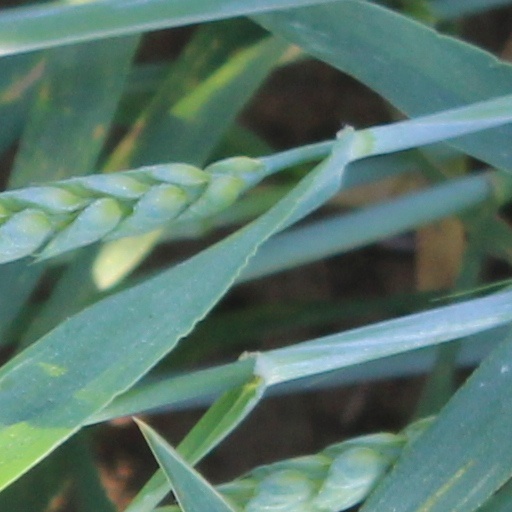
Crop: wheat